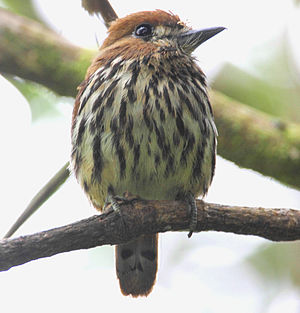
Munkedovenfugl
Munkedovenfugl er en fugleart, der lever i regnskoven i Amazonas' vestlige del.